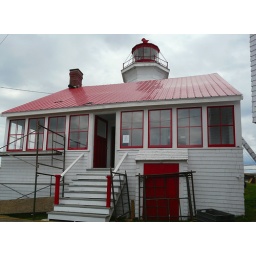
The red roof in the front of the keeper's house.